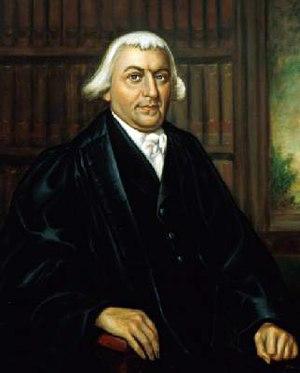
James Iredell était un juge américain siégeant à la Cour suprême des États-Unis, Associate Justice.
L'élection présidentielle américaine de 1796 se déroule le 21 juin 1796 pour le vote populaire et du 4 novembre au 7 décembre pour le vote du collège électoral des États-Unis. Elle est la troisième en date, mais la première à voir se dérouler une véritable compétition, le président sortant, George Washington, ayant choisi de ne pas se représenter. Elle aboutit au résultat paradoxal de l'élection de deux rivaux : le fédéraliste John Adams est élu président et le démocrate-républicain Thomas Jefferson vice-président, car jusqu'en 1804 et le vote du XIIᵉ amendement, l'élection du président et du vice-président étaient différenciées. C'est la première élection présidentielle à 16 États, le Tennessee intégrant la fédération le 1ᵉʳ juin 1796, quatre ans après celle du Kentucky.